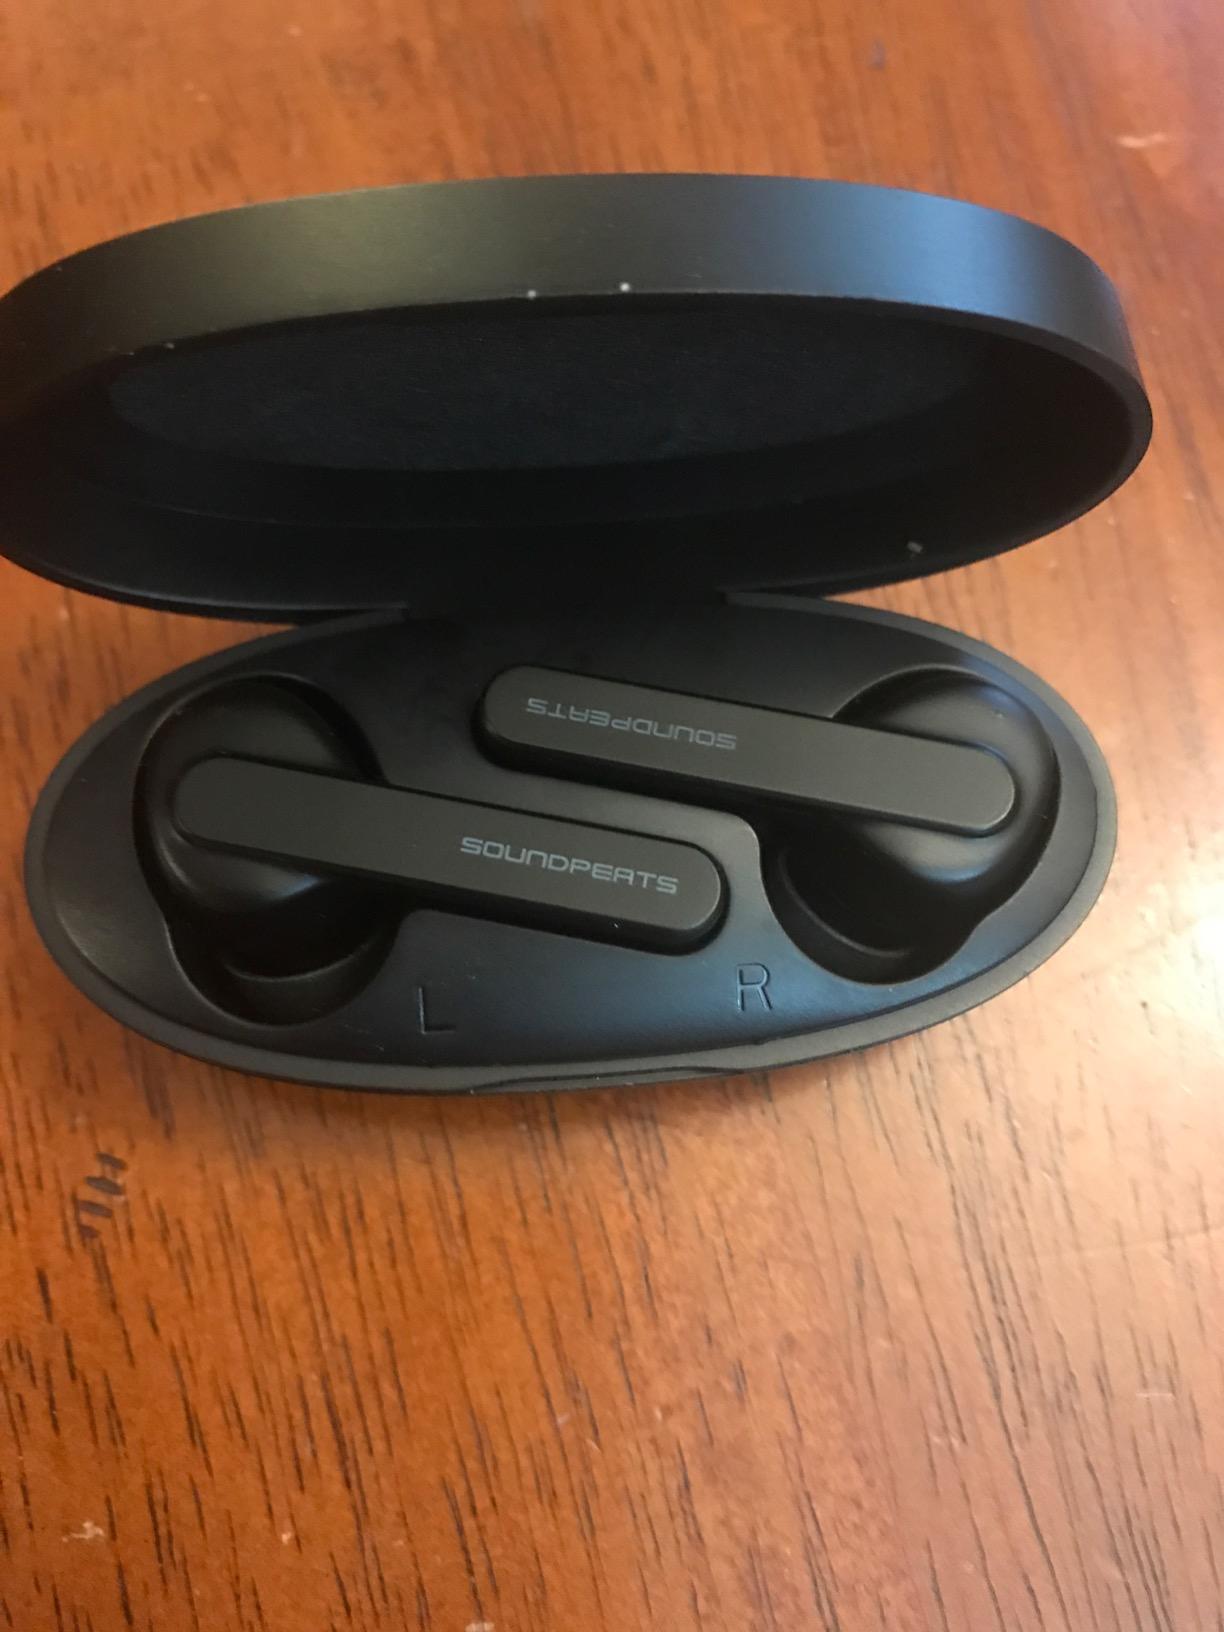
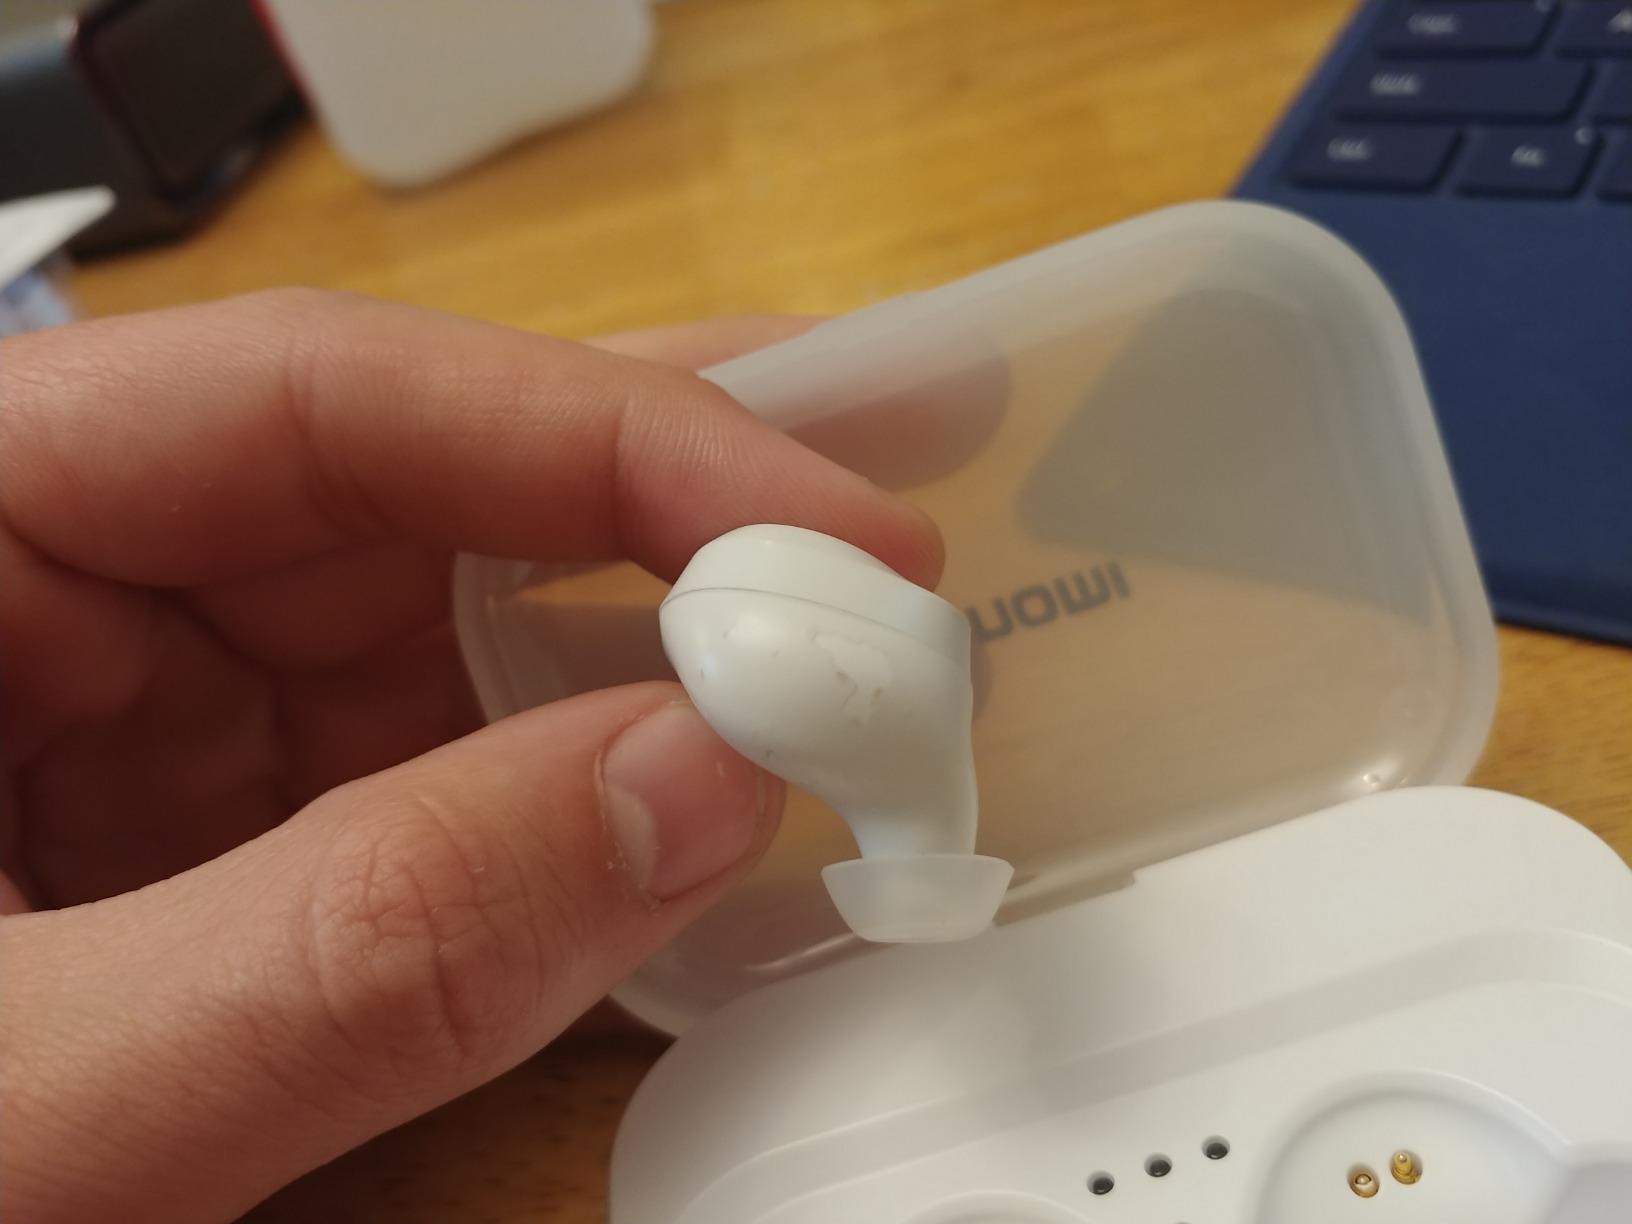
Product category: earbuds
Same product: no